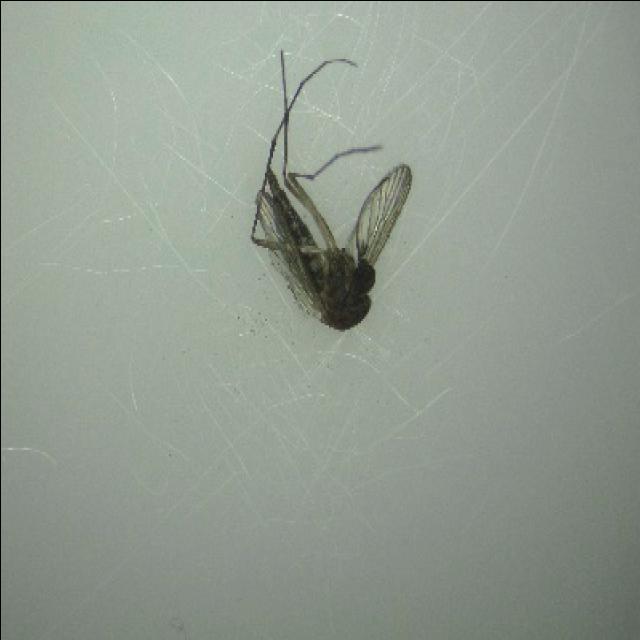
Species: aedes_vexans